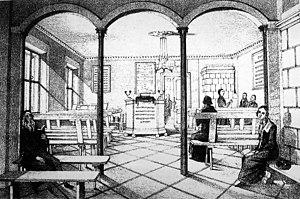
La conversion religieuse est à la fois le processus, et l'aboutissement, d'un cheminement personnel où des croyances religieuses ou philosophiques, nouvelles ou anciennes, supplantent d'autres conceptions. L'individu décide alors de suivre une voie, et souvent abandonne des comportements jugés néfastes ou des idées jugées fausses. Il rejoint un groupe ou un courant, réputés transmettre et pratiquer les valeurs préférées. La conversion a une dimension spirituelle, et peut être déclenchée à l'occasion d'un éveil spirituel, relever d'une aspiration profonde voire ancienne ou, plus rarement, par une illumination, une saisie soudaine de la présence agissante de Dieu.
Le prosélytisme désigne l'attitude de personnes cherchant à convertir d'autres personnes à leur foi. Par extension, le prosélytisme désigne le zèle déployé afin de rallier des personnes à un dogme, une cause, une théorie ou doctrine, parfois en imposant des convictions. Le « nouveau converti » est dit prosélyte
L’histoire des Juifs en Pologne a commencé il y a plus de mille ans. Elle comprend une longue période de tolérance religieuse et de prospérité de la communauté juive polonaise. À partir du xviiᵉ siècle, les Juifs sont victimes des nombreux conflits dus à l'absence d'un pouvoir fort en Pologne. Durant l'entre-deux-guerres, l'antisémitisme redouble. La communauté juive est presque entièrement détruite par les Allemands durant l’occupation allemande de la Pologne, lors de la Shoah.
Le judaïsme messianique est un mouvement religieux moderne qui mêle des éléments du christianisme comme la foi que Jésus est le Messie, avec des éléments du judaïsme et de la tradition juive. Sa forme actuelle est apparue dans les années 1960 et 1970. Issu du mouvement missionnaire chrétien, du christianisme évangélique, il combine une théologie chrétienne avec une pratique religieuse partiellement juive. Le mouvement trouve son origine dans l'anglicanisme en Angleterre, au début du XIXᵉ siècle. Ses fidèles se présentent comme des juifs reconnaissant la messianité de Yeshoua.